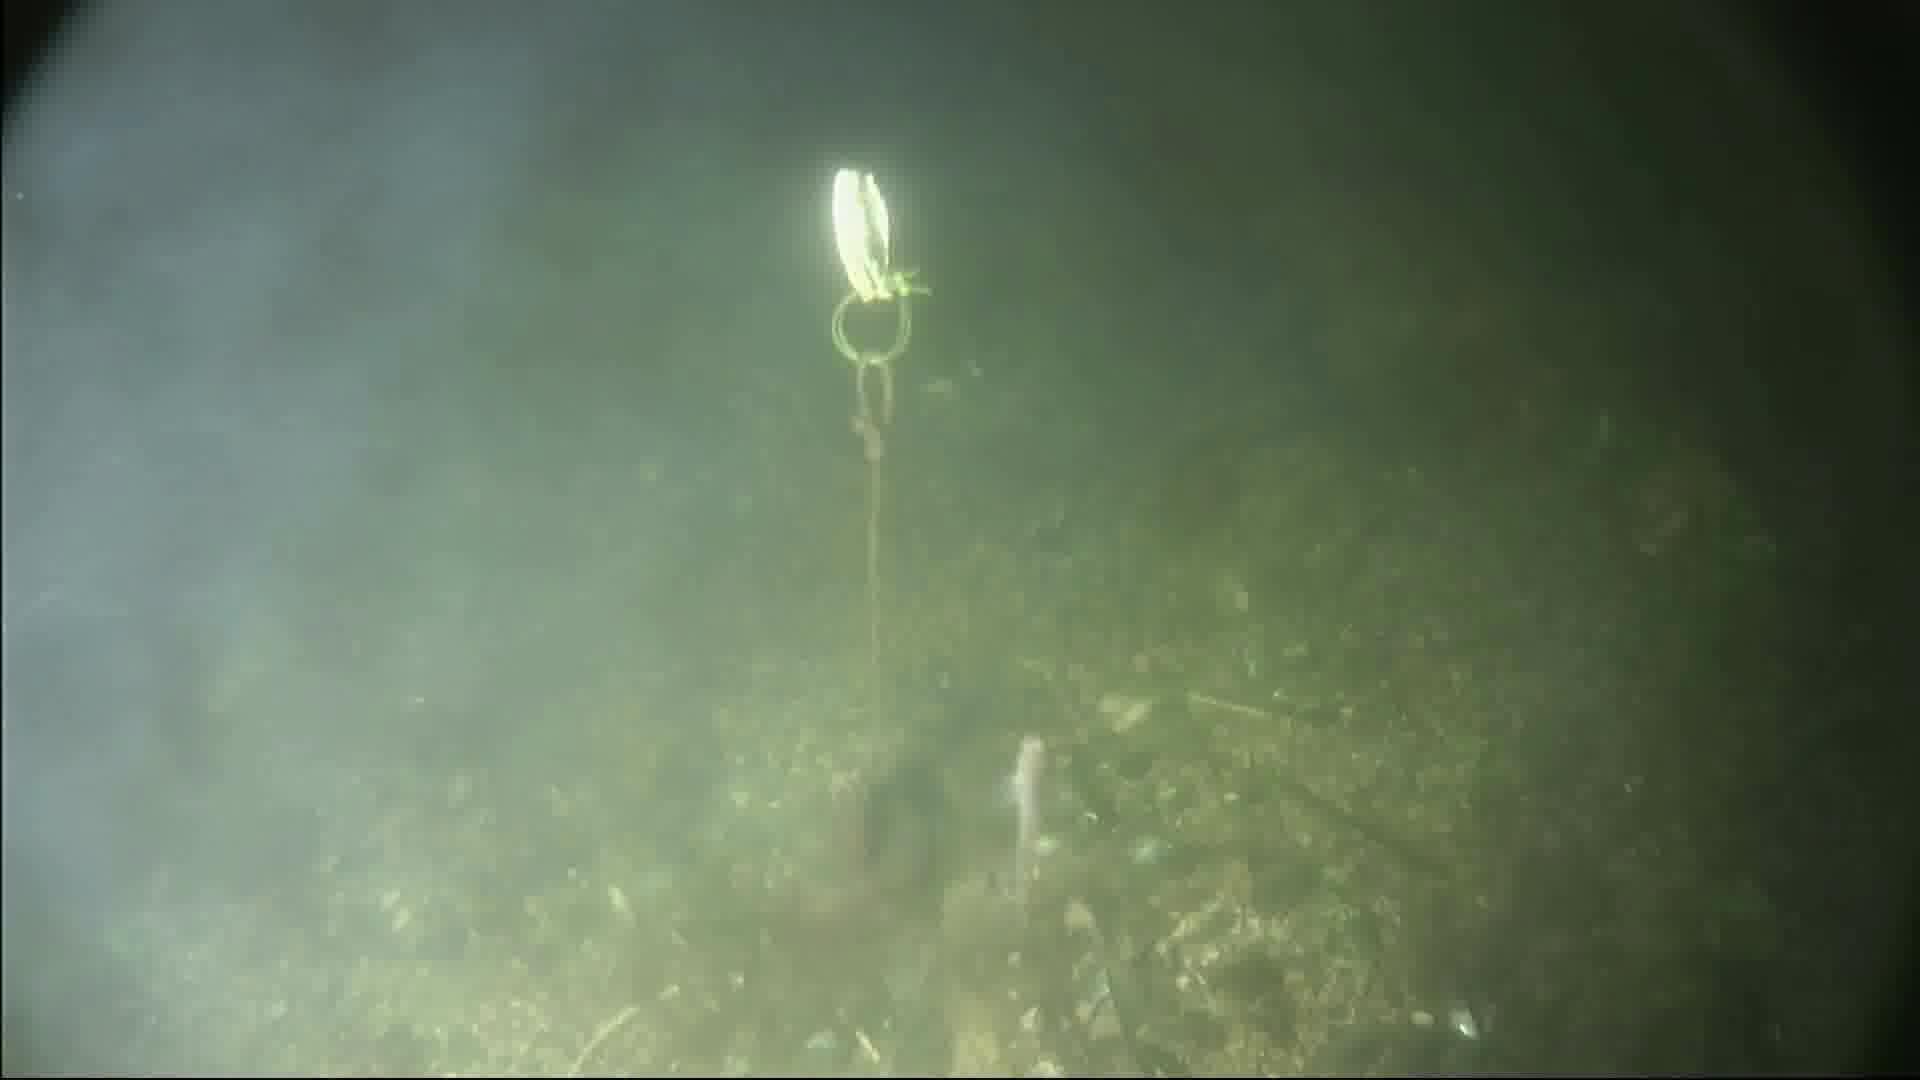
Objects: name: small_fish
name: crab